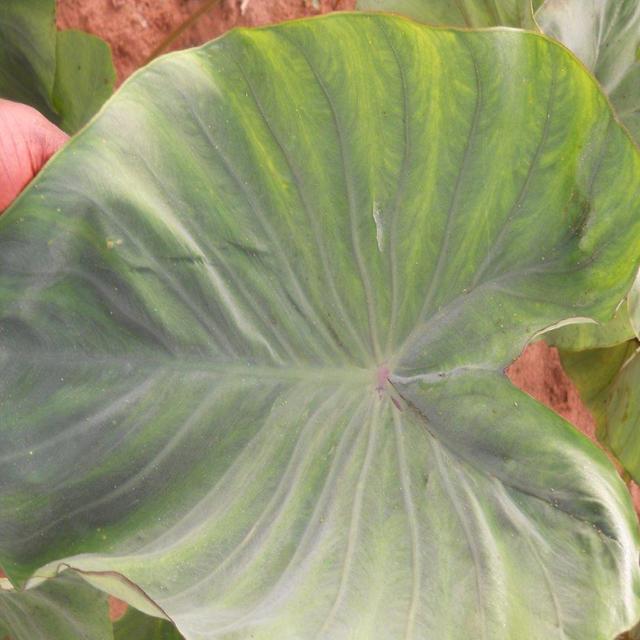
Label: Healthy